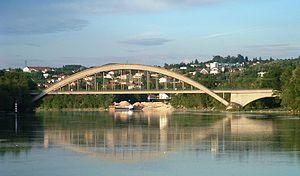
Viaduc ferroviaire de la Méditerranée entre Grigny et Ternay
Le viaduc de la Méditerranée est un pont ferroviaire en arc à tablier intermédiaire suspendu qui enjambe le Rhône entre Ternay et Grigny.
Cette liste contient les ponts présents sur le Rhône et ses bras. Elle est donnée par canton suisse et département français depuis l'amont du cours d'eau vers son aval et précise, après chaque pont, le nom des communes qu'elle relie, en commençant par celle située sur la rive gauche du cours d'eau.
Cette liste de ponts de France présente une liste de ponts remarquables de France, tant par leurs caractéristiques dimensionnelles, que par leur intérêt architectural ou historique.